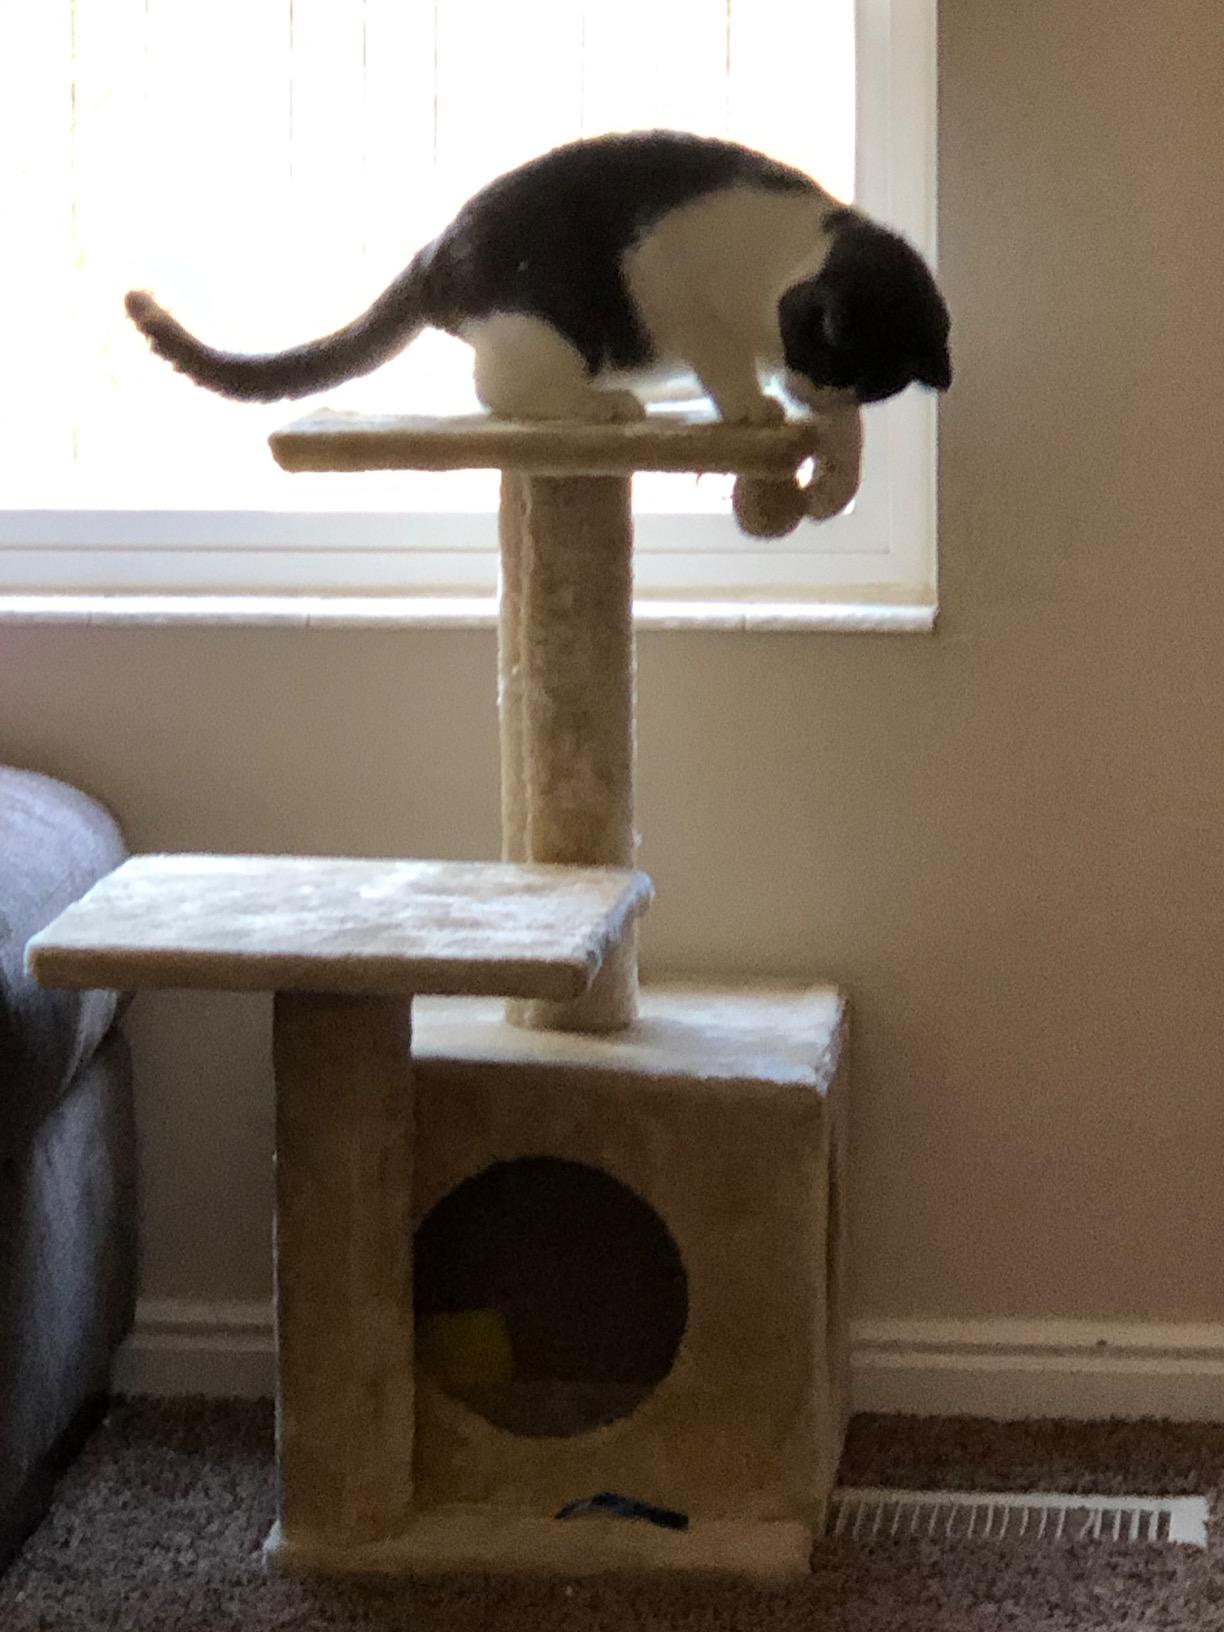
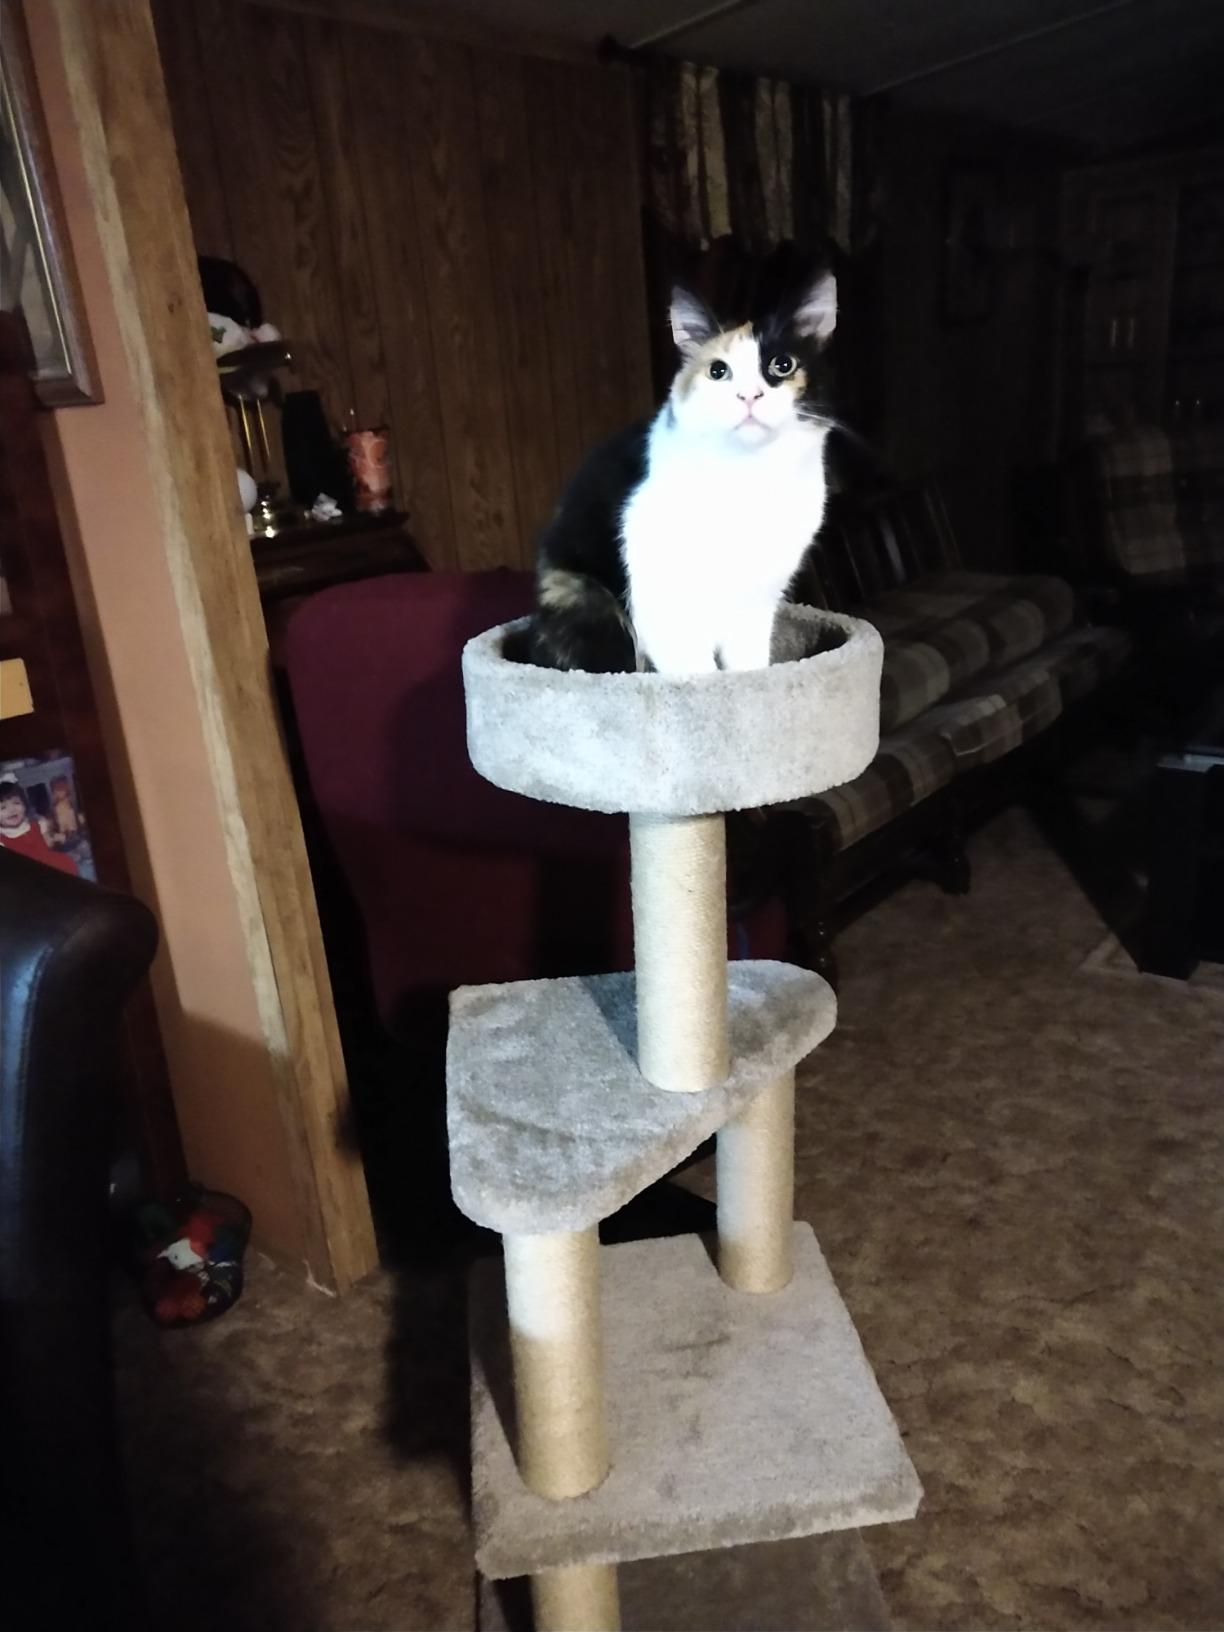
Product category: items_cat tree
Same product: no